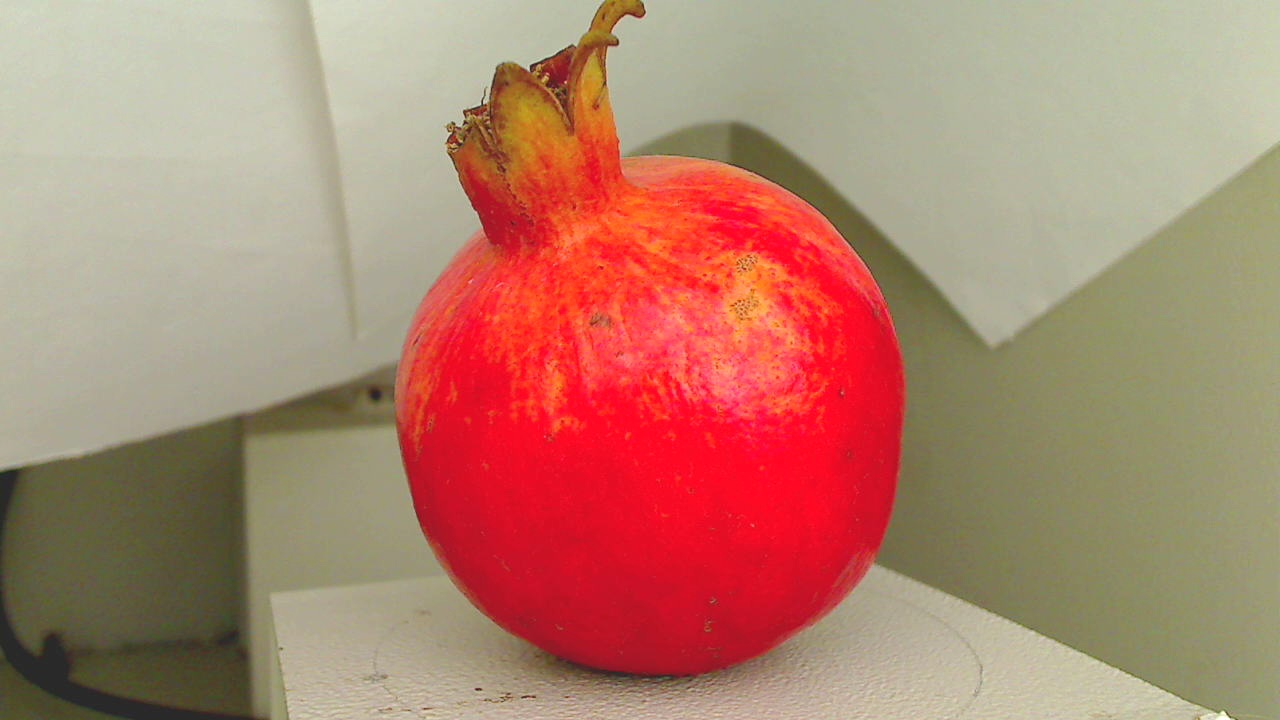
Grade: grade-3
Quality: quality-1